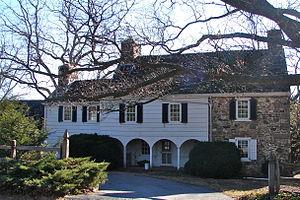
New Garden Township est un township, situé au sud-est du comté de Chester, aux États-Unis. En 2010, il comptait une population de 11 984 habitants.